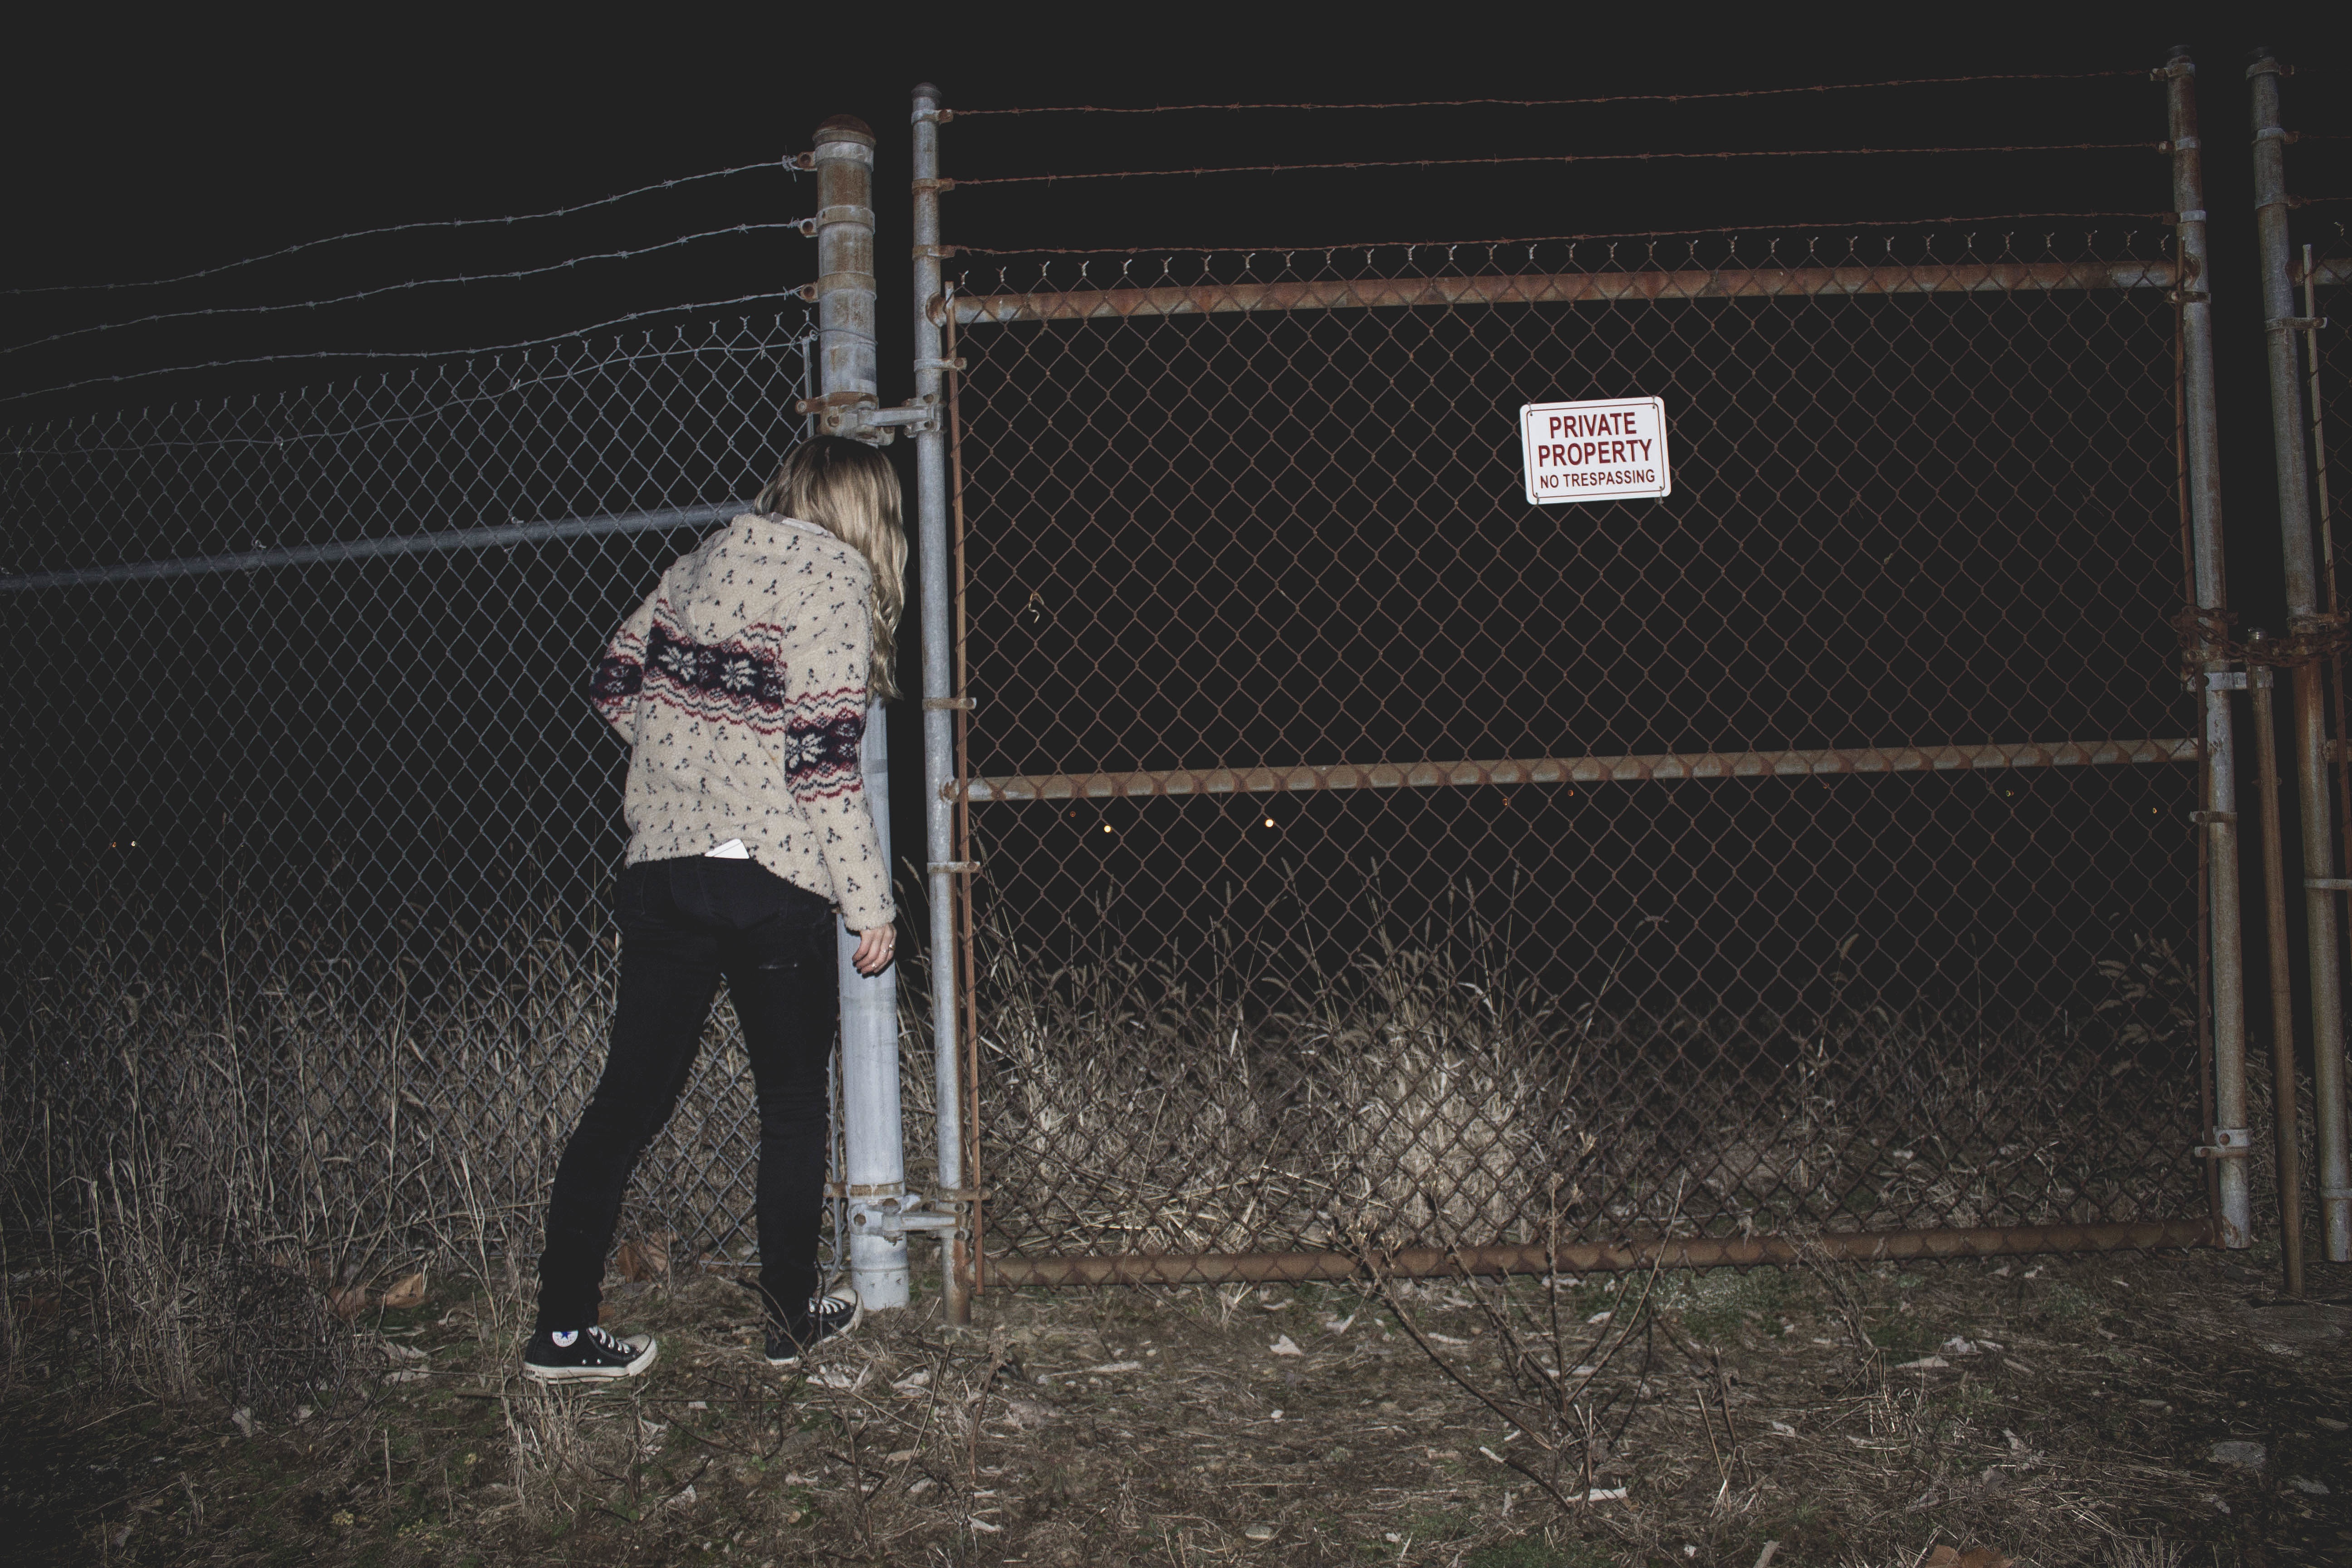
structure, sport venue